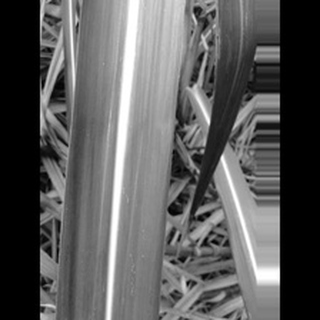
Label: healthy_sugarcane